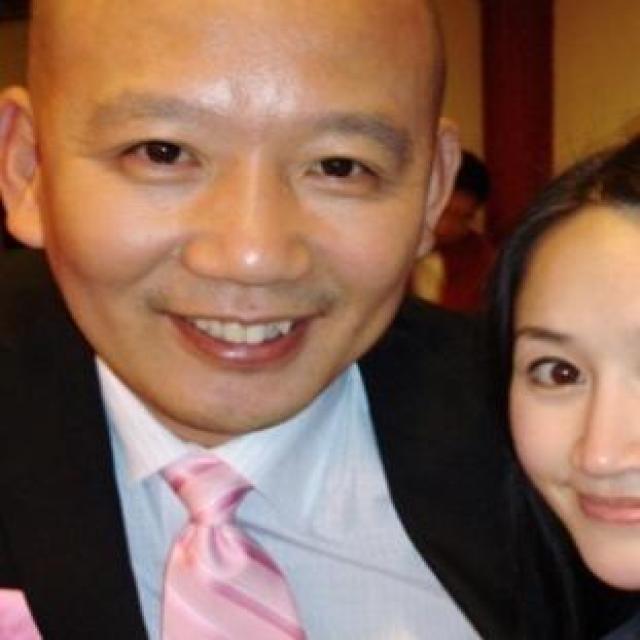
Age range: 21-44